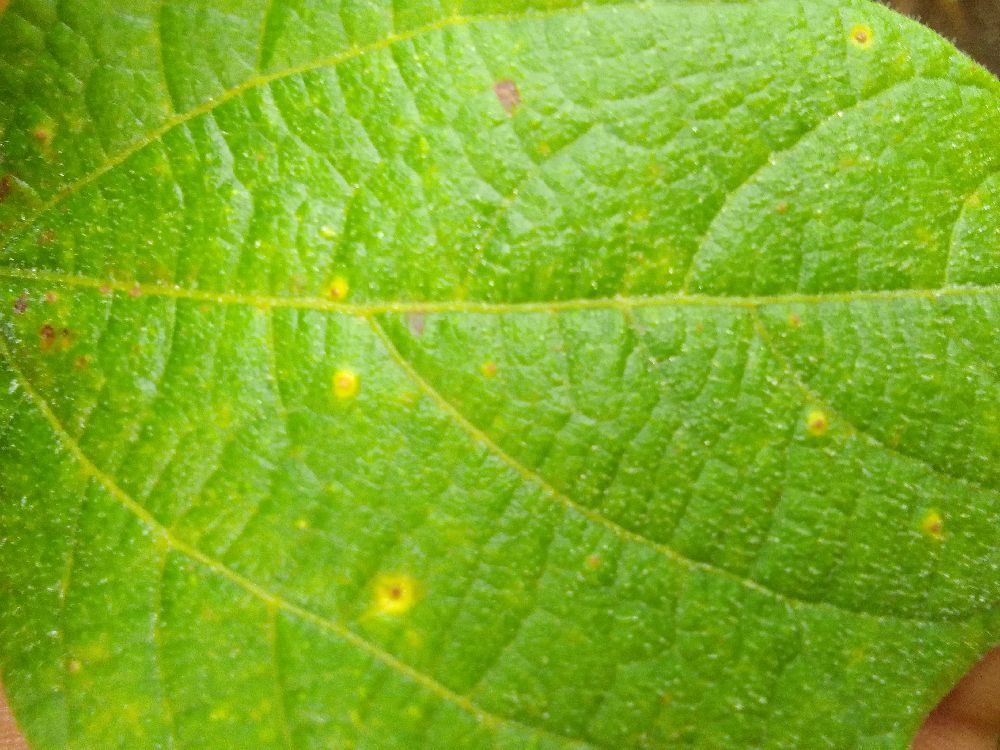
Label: rust